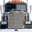
Label: truck